Cockcroft Institute

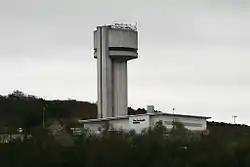
The Cockcroft Institute building in Daresbury viewed from the Bridgewater Canal.

The Cockcroft Institute is an international centre for Accelerator Science and Technology (AST) in the UK. It was proposed in September 2003 and officially opened in September 2006. It is a joint venture of Lancaster University, the University of Liverpool, the University of Manchester, the University of Strathclyde, the Science and Technology Facilities Council, and the Northwest Regional Development Agency. The Institute is located in a purpose-built building on the Sci-Tech Daresbury campus, and in centres in each of the participating universities.